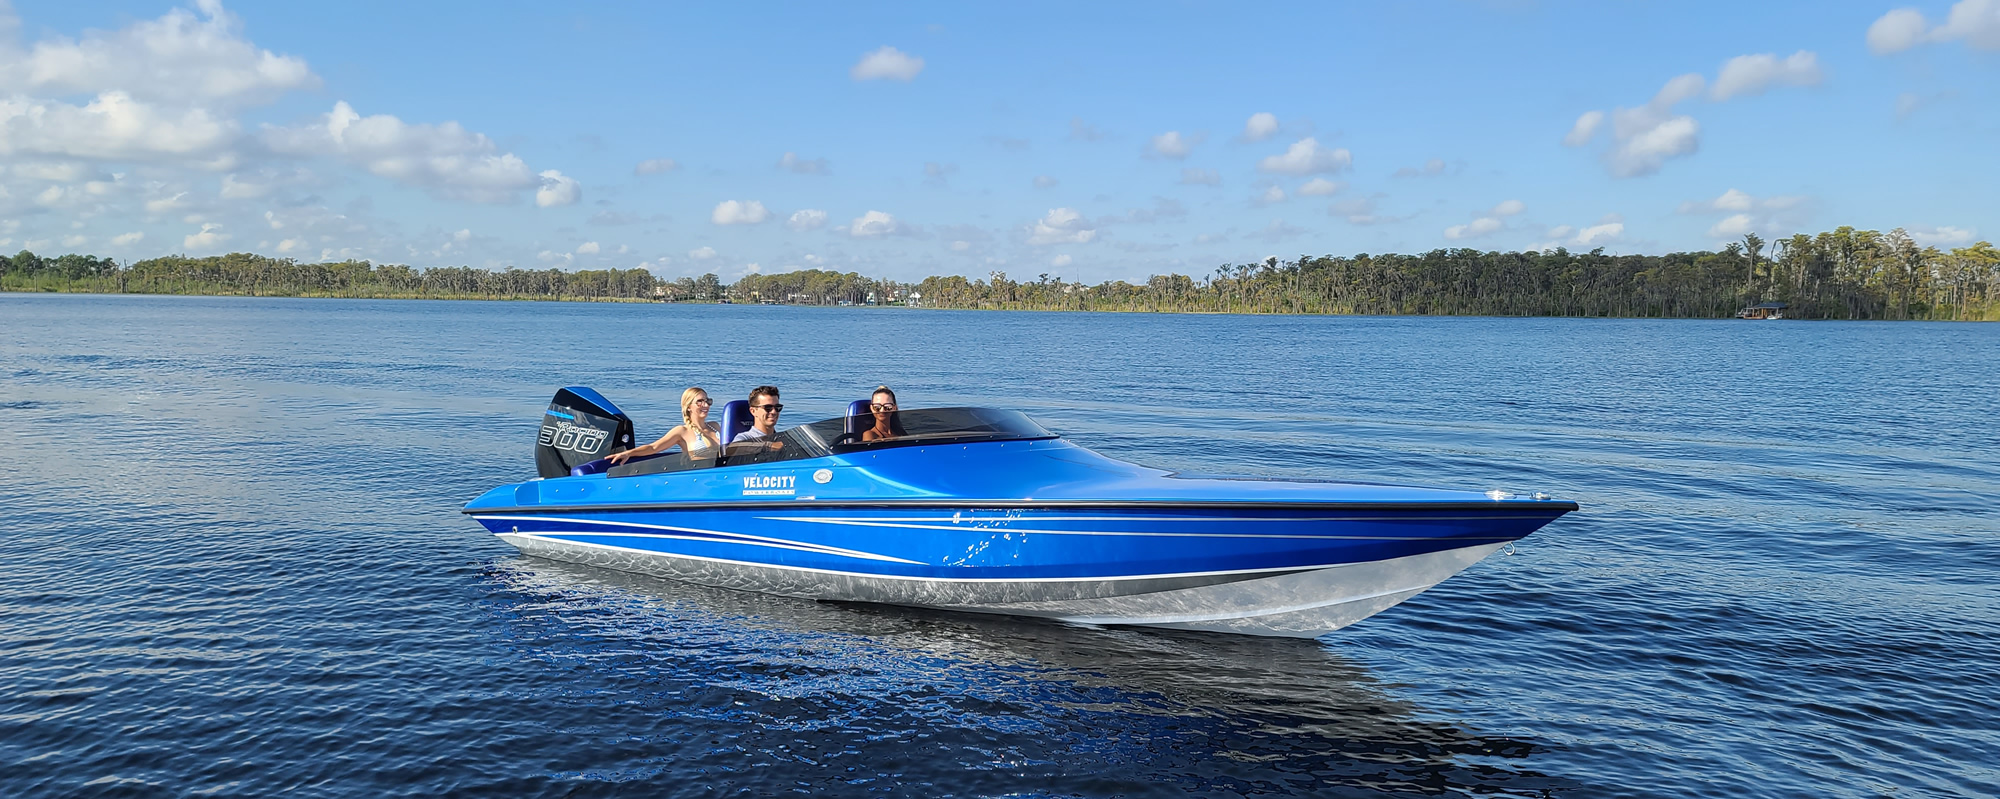
Vehicle type: Ships